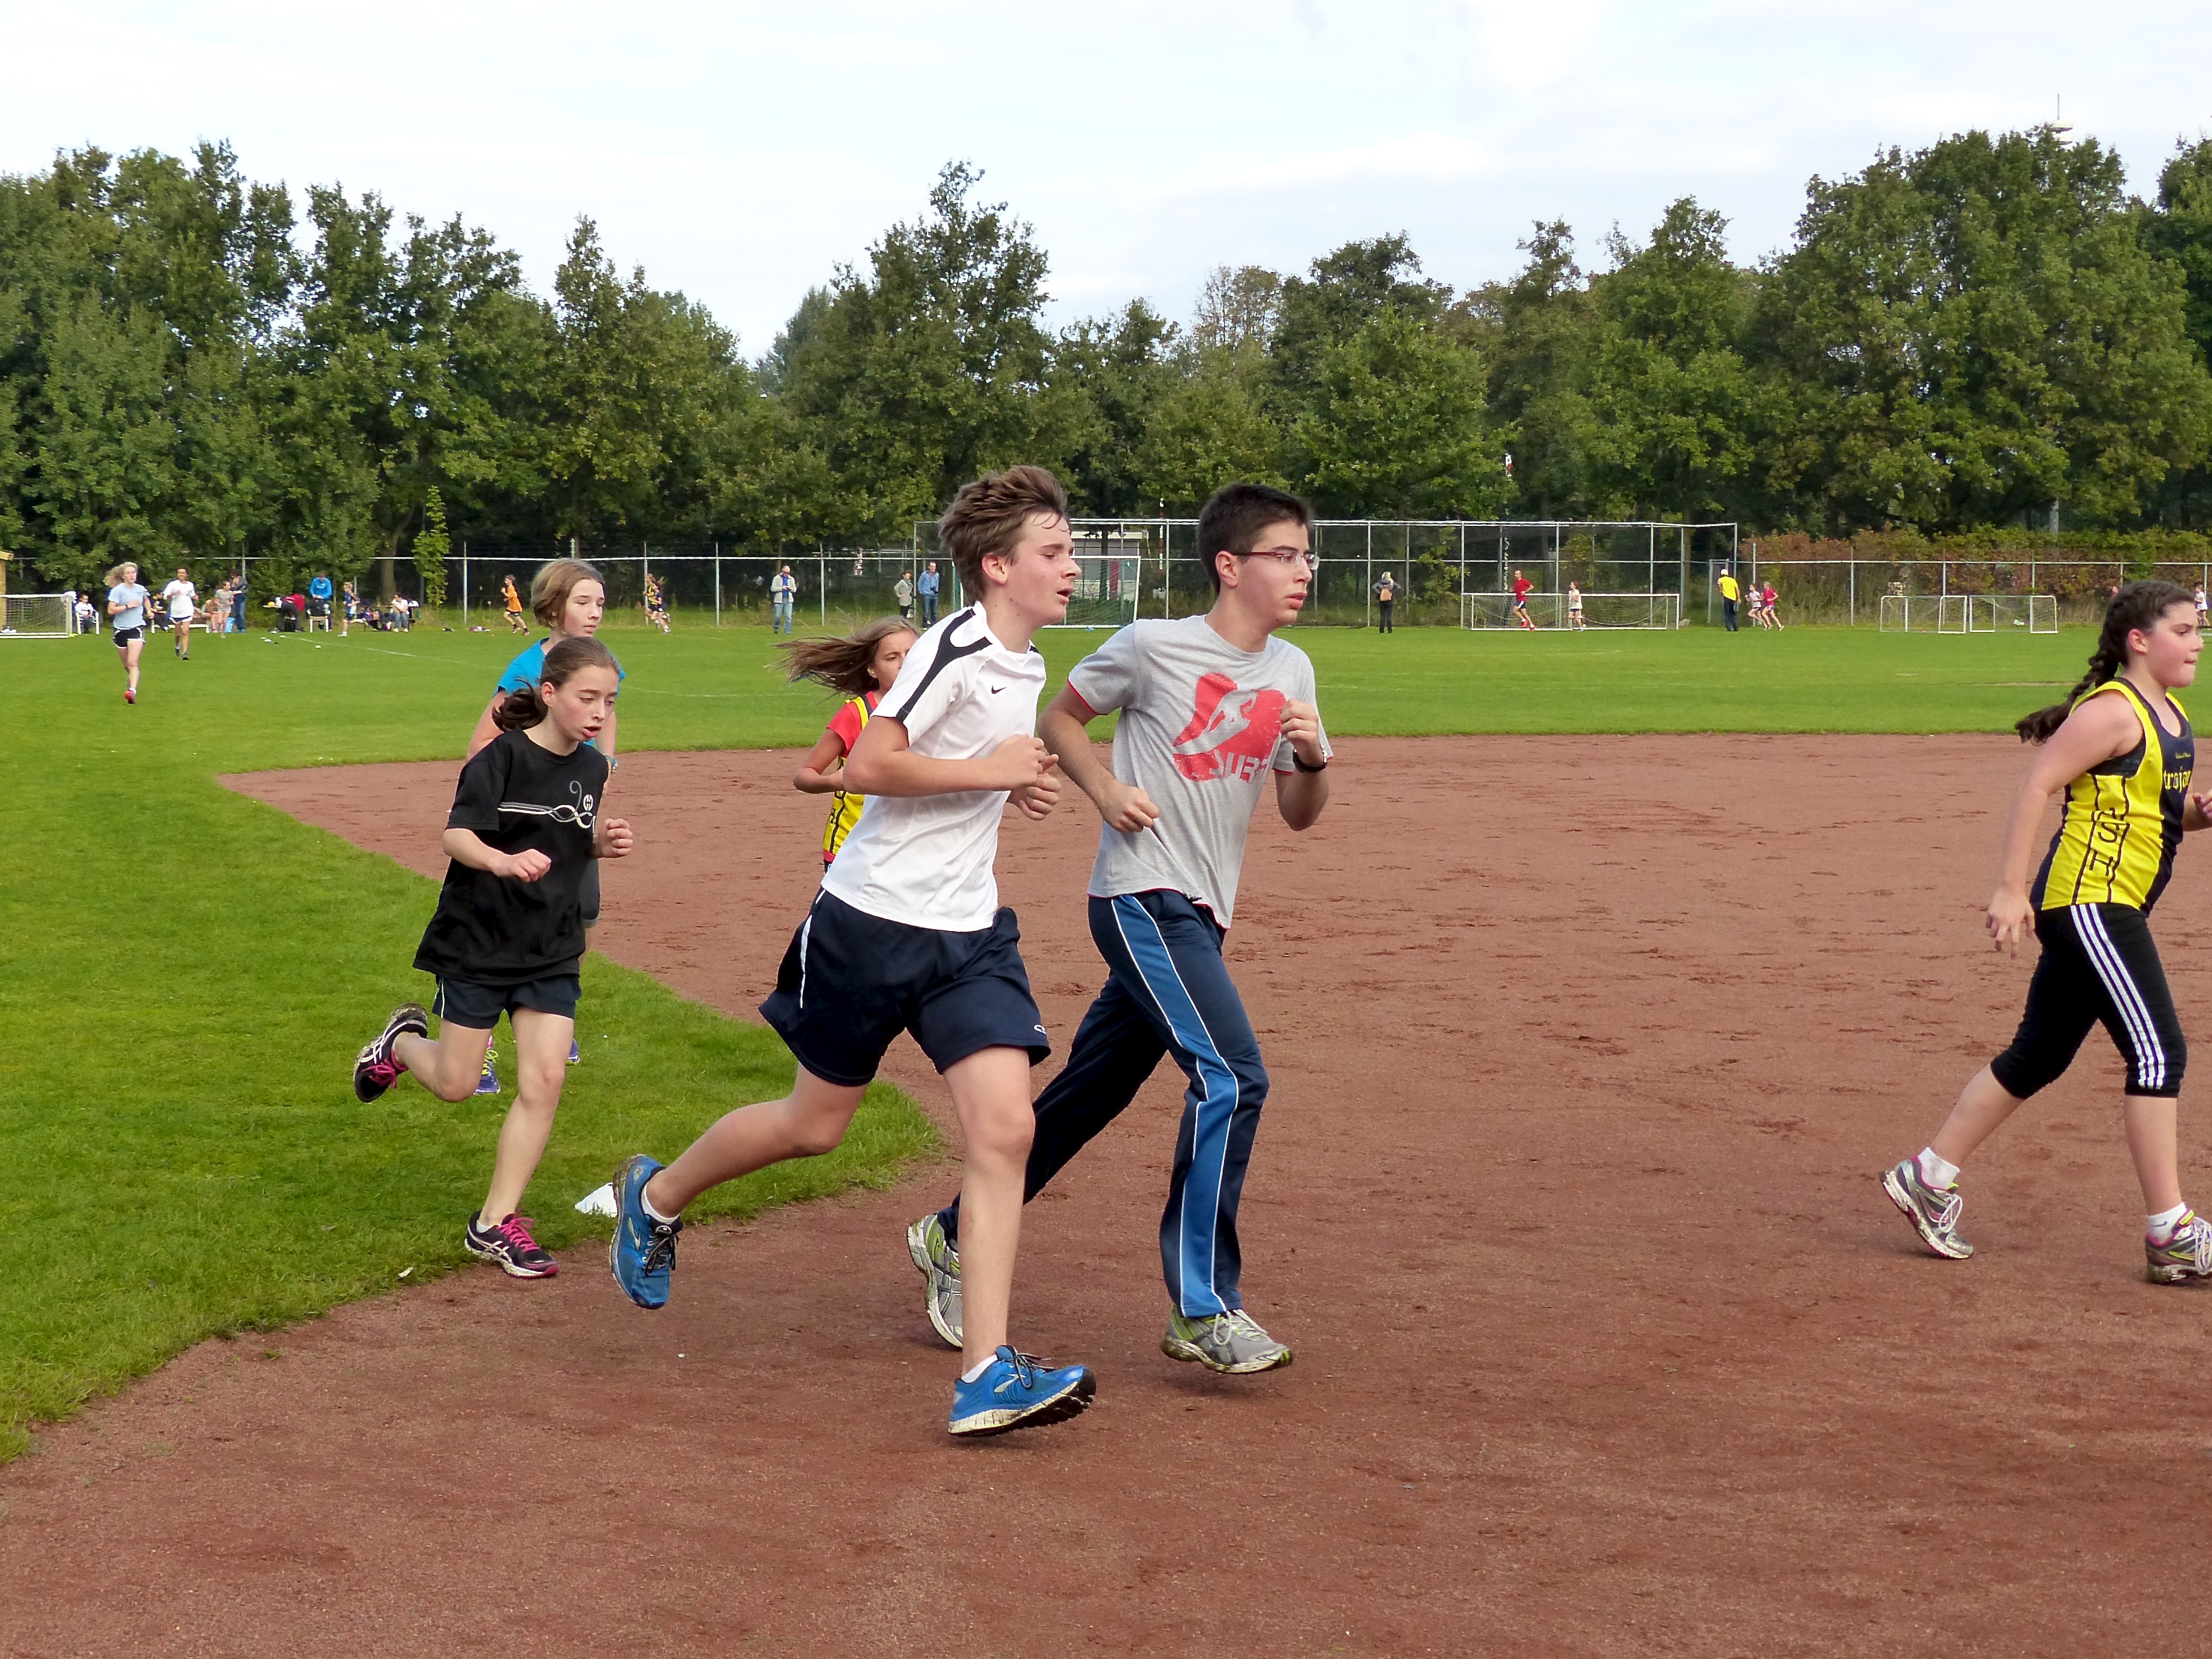
run, country, runner, cross, ash, hague, 2013, american, sports, school, athletics, tournament, sprint, softball, human action, competition event